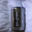
Label: can